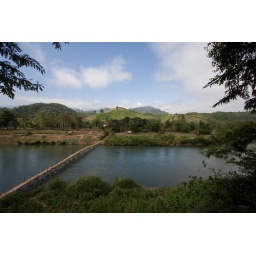
Wood bridge over the Nam Khan river